Roberto Della Casa

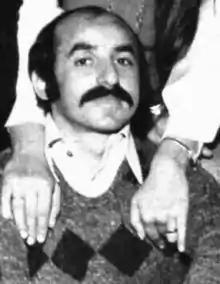
Roberto Della Casa (1972)

Roberto Della Casa (born 14 October 1942) is an Italian actor. He appeared in more than sixty films since 1970.